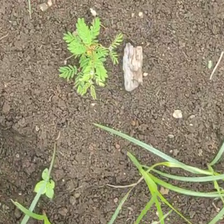
Weed species: Lavhala_(Cyperus_Rotundus)